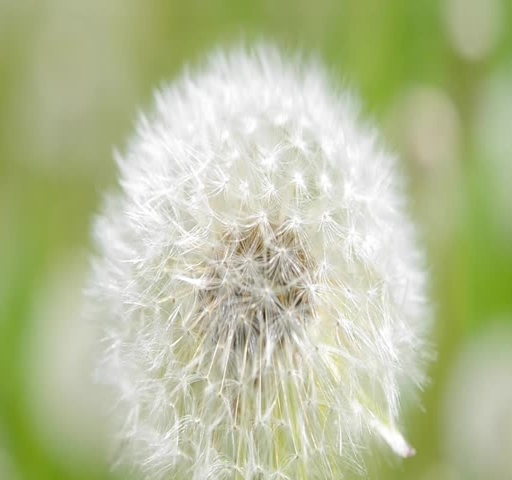
white dandelion in the wind close - up